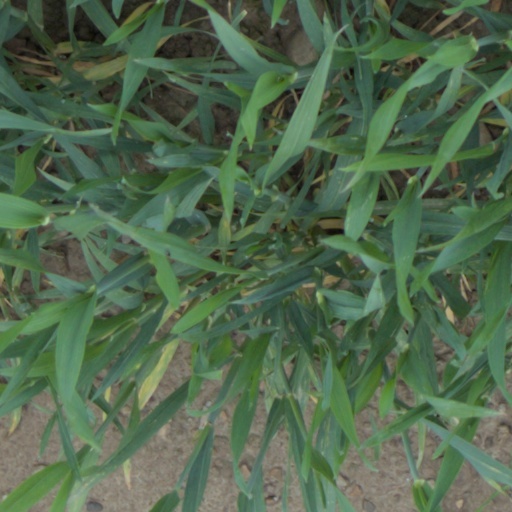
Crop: wheat